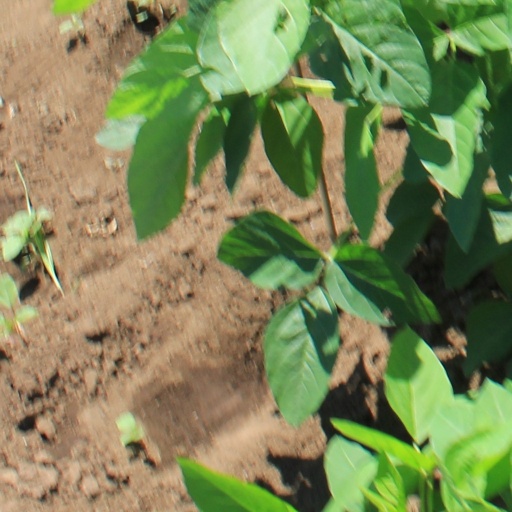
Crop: soybean